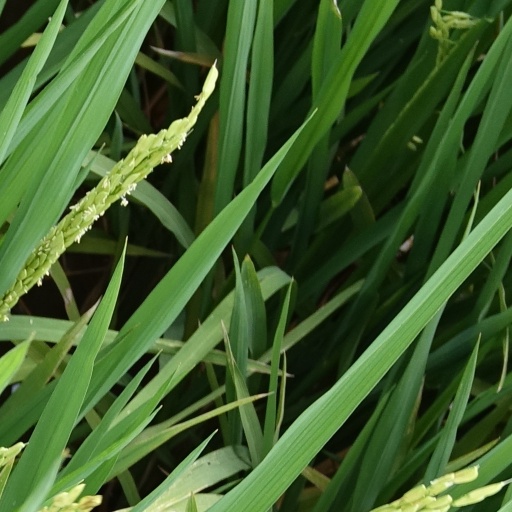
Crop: rice